Chandra X-ray Observatory

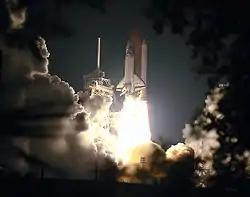
Space Shuttle "Columbia", STS-93 launches in 1999

AXAF was renamed Chandra as part of a contest held by NASA in 1998, which drew more than 6,000 submissions worldwide. The contest winners, Jatila van der Veen and Tyrel Johnson (then a high school teacher and high school student, respectively), suggested the name in honor of Nobel Prize–winning Indian-American astrophysicist Subrahmanyan Chandrasekhar. He is known for his work in determining the maximum mass of white dwarf stars, leading to greater understanding of high energy astronomical phenomena such as neutron stars and black holes. Fittingly, the name Chandra means "moon" in Sanskrit.